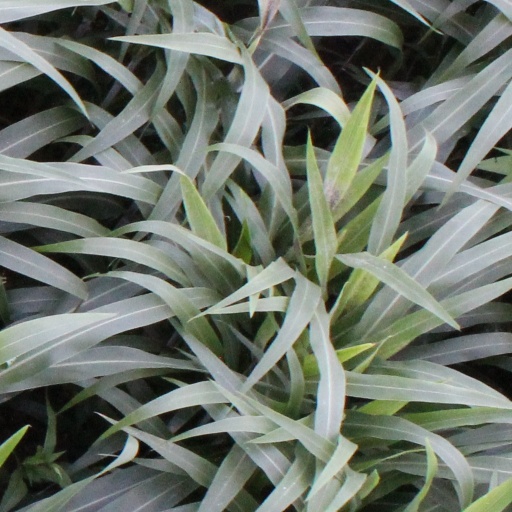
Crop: sorghum